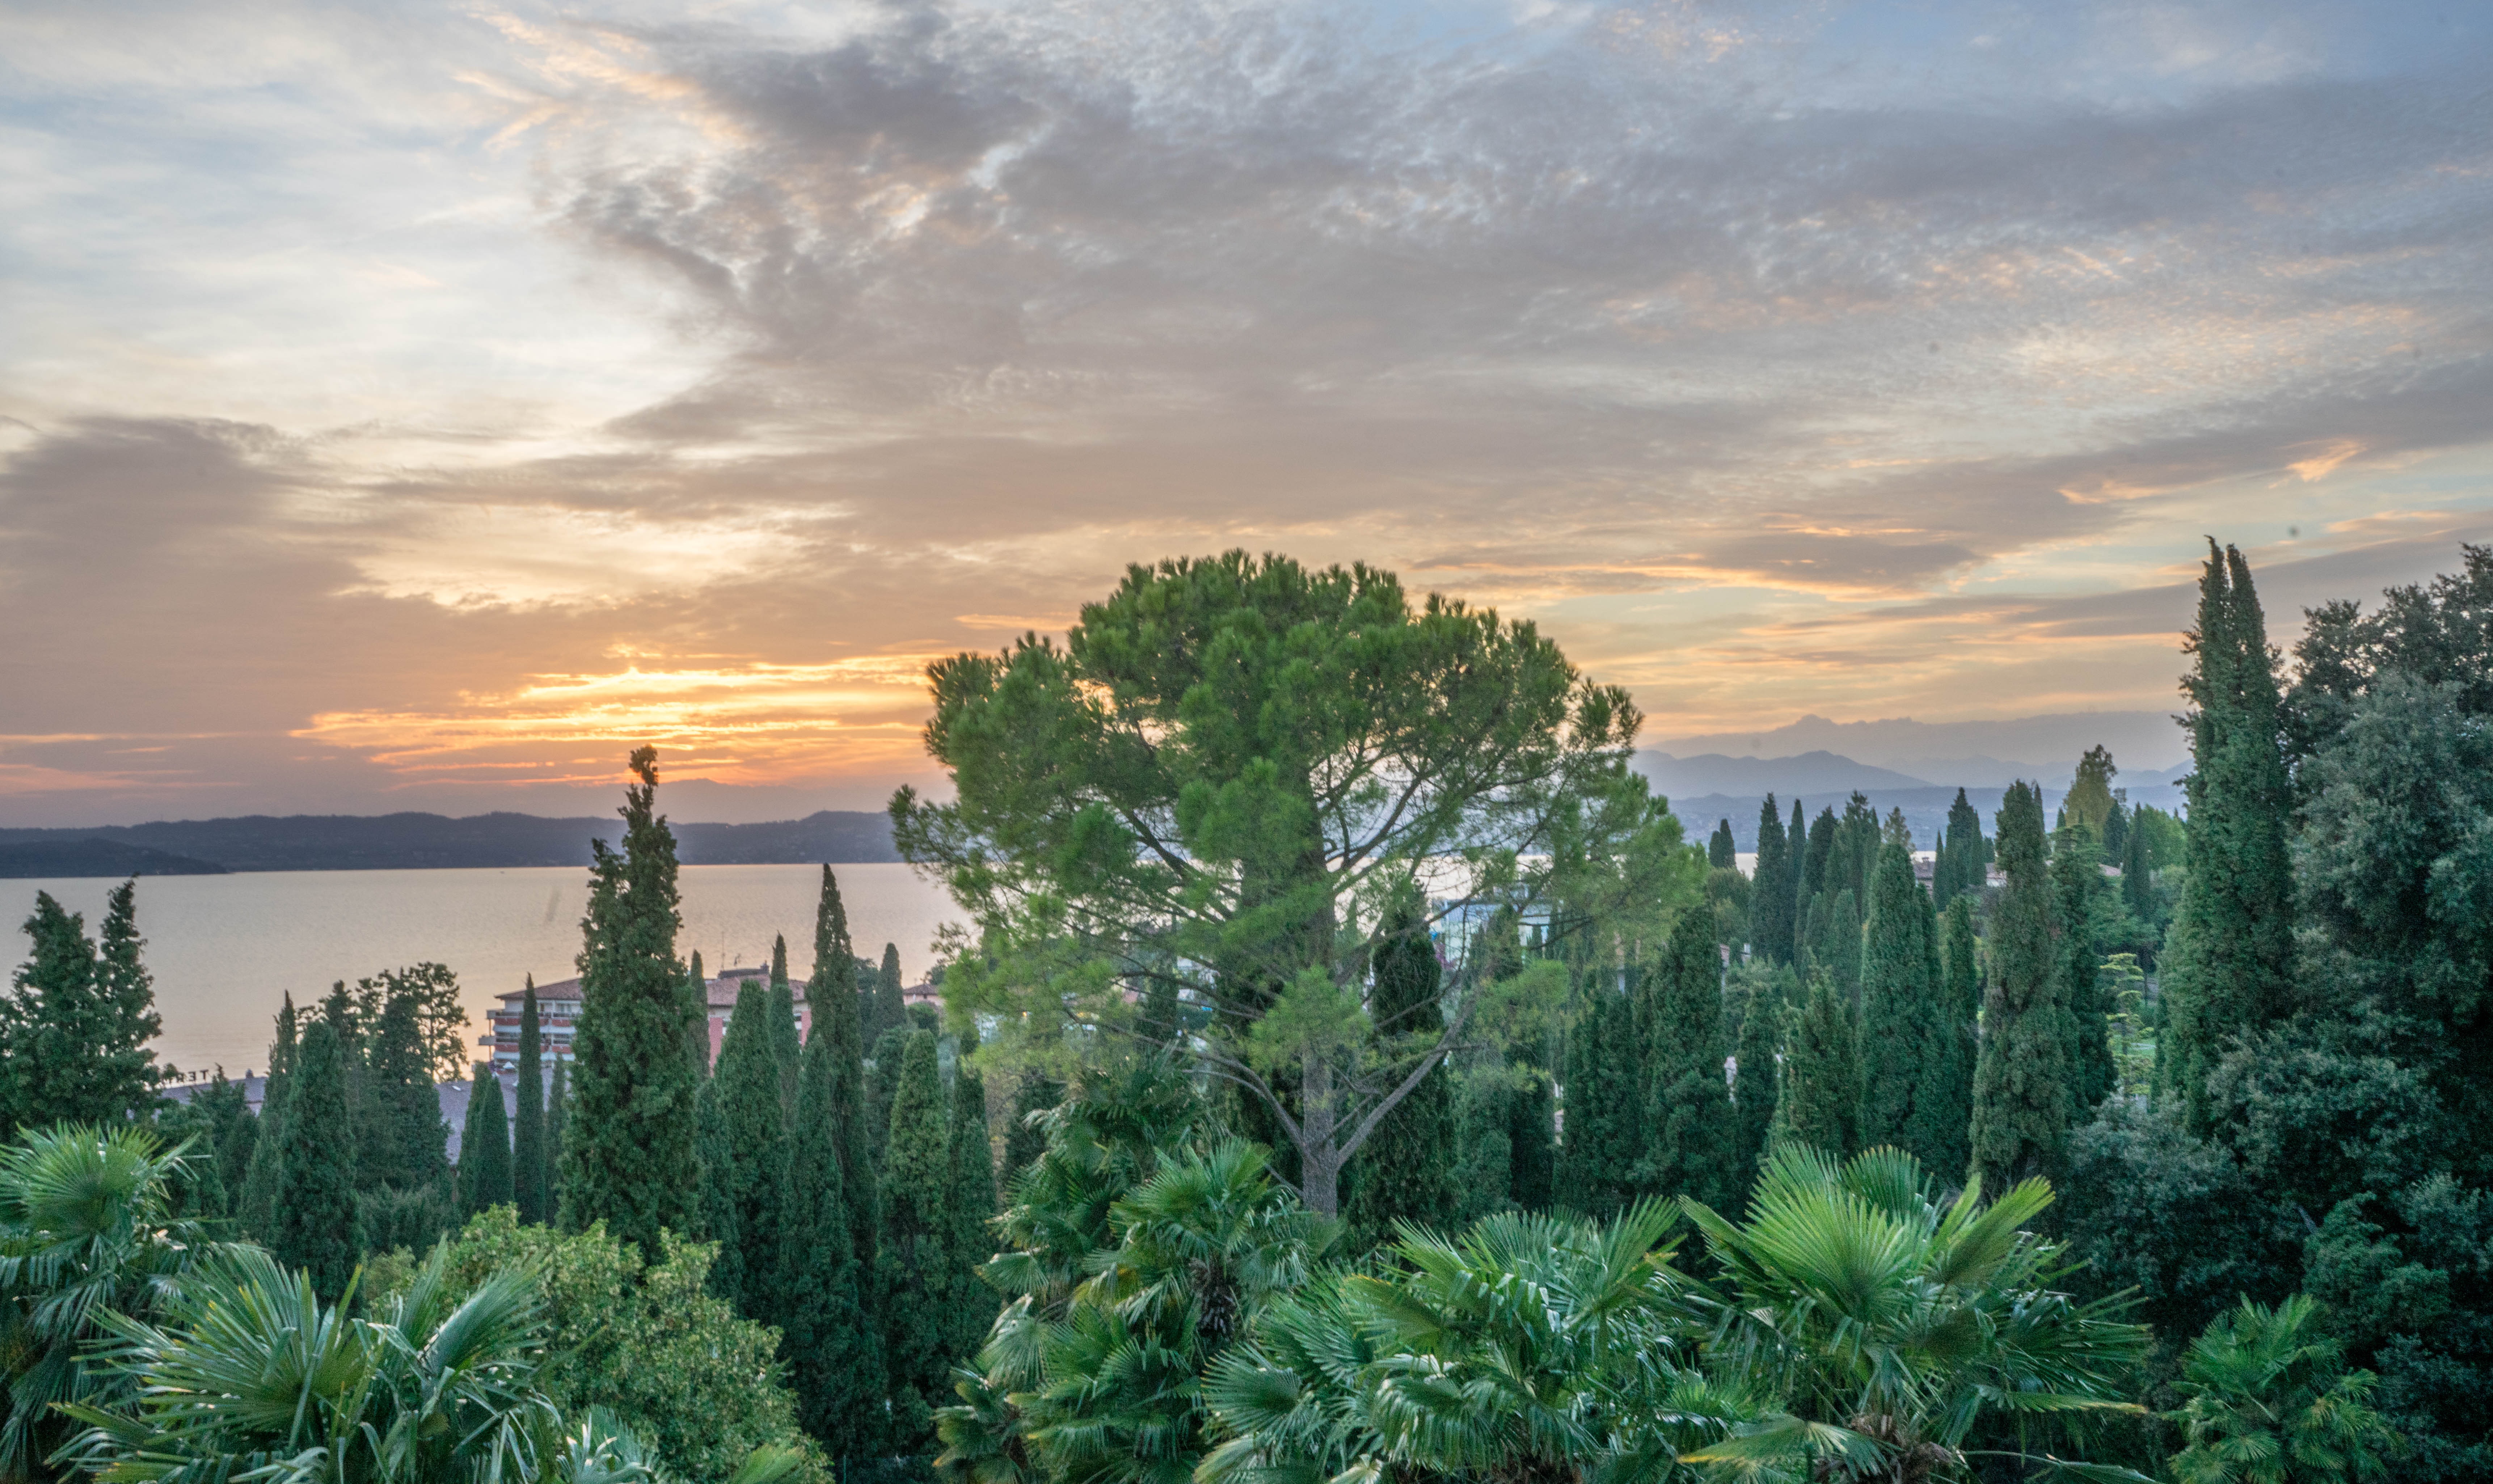
landscape, tree, water, nature, forest, horizon, cloud, plant, sky, sunset, skyline, field, sunlight, morning, flower, lake, view, dawn, cityscape, summer, travel, dusk, evening, green, scenic, italy, trees, ecosystem, lombardy, lake garda, sirmione, atmospheric phenomenon, woody plant, arecales